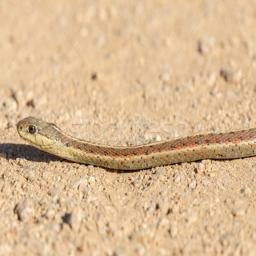
Animal: snakes